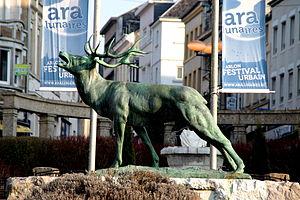
Cette statue de cerf brâmant fut réalisée en bronze par le sculpteur arlonais Jean-Marie Gaspar (1861-1931).
Jean Gaspar, né à Arlon le 29 avril 1861 et décédé à Uccle le 17 février 1931, est un sculpteur animalier belge.
Le musée Gaspar est un musée situé au cœur de la ville belge d’Arlon et consacré à l’art et à l’histoire d’Arlon et de sa région.